Taman Werdhi Budaya Art Centre

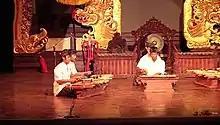
Traditional music performance at Taman Werdhi Budaya Art Centre

The Taman Werdhi Budaya Art Centre is an art and cultural centre in Denpasar, Bali, Indonesia. It serves as a place for art performances, especially traditional Balinese arts, dances, musics and theatres. It was inaugurated by the Governor of Bali, Ida Bagus Mantra. The five-hectare site consists of art exhibition buildings, an open theater, an indoor theater, a Balinese history library, and a Hindu temple. It is the venue for the annual Bali Arts Festival, a month-long Balinese traditional arts festival since 1979.